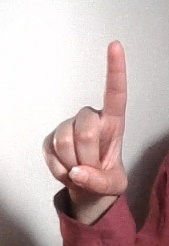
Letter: bb